Stephen I of Hungary

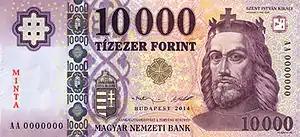
King Saint Stephen on the 10,000 forint Hungarian banknote (1998–)

Stephen's biographer, Hartvic, narrates that the King, whose children died one by one in infancy, "restrained the grief over their death by the solace on account of the love of his surviving son", Emeric. However, Emeric was wounded in a hunting accident and died in 1031. After the death of his son, the elderly King could never "fully regain his former health", according to the "Illuminated Chronicle". Kristó writes that the picture, which has been preserved in Stephen's legends, of the king keeping the vigils and washing the feet of paupers, is connected with Stephen's last years, following the death of his son.